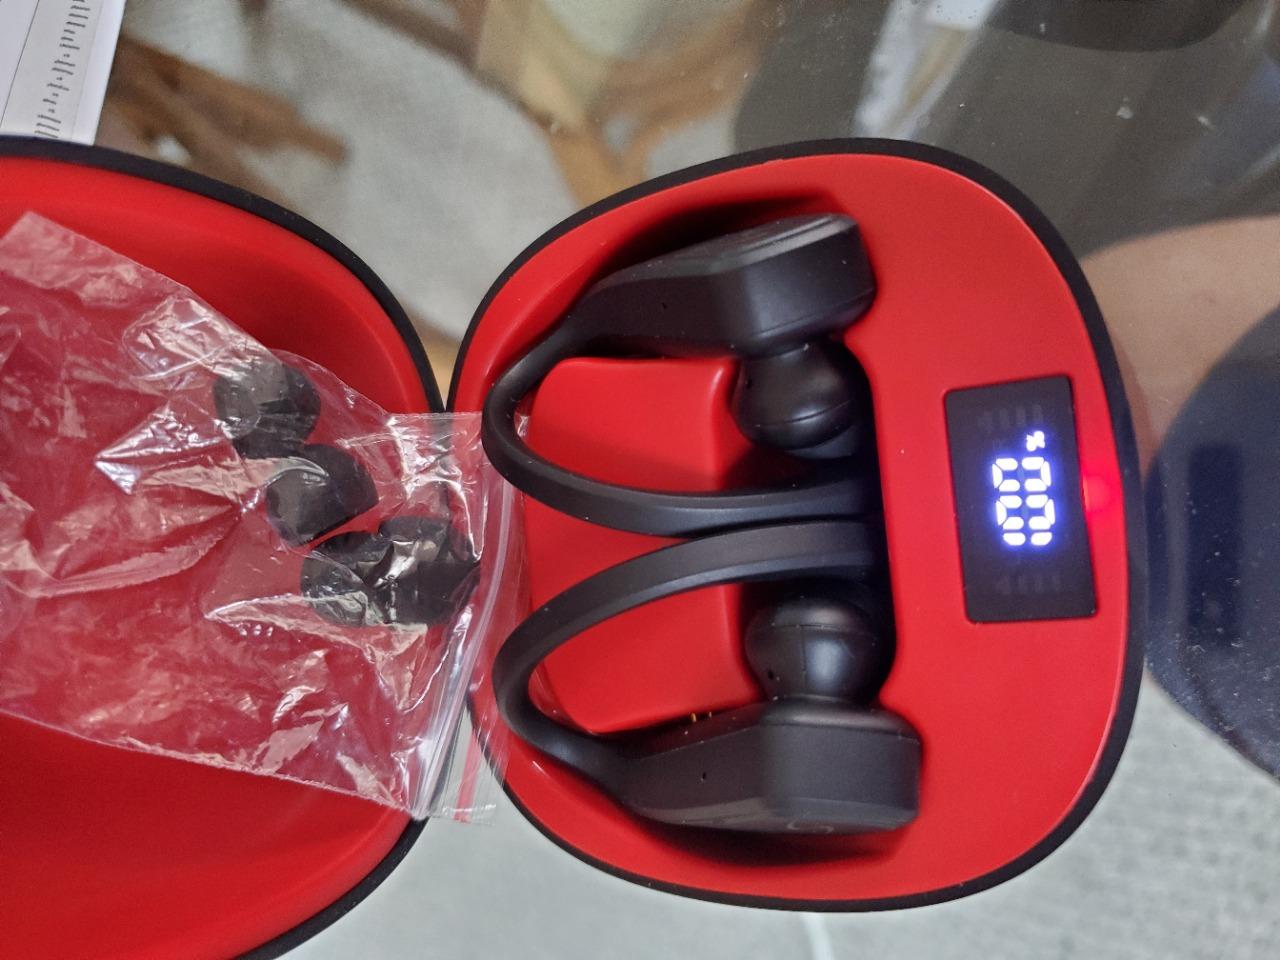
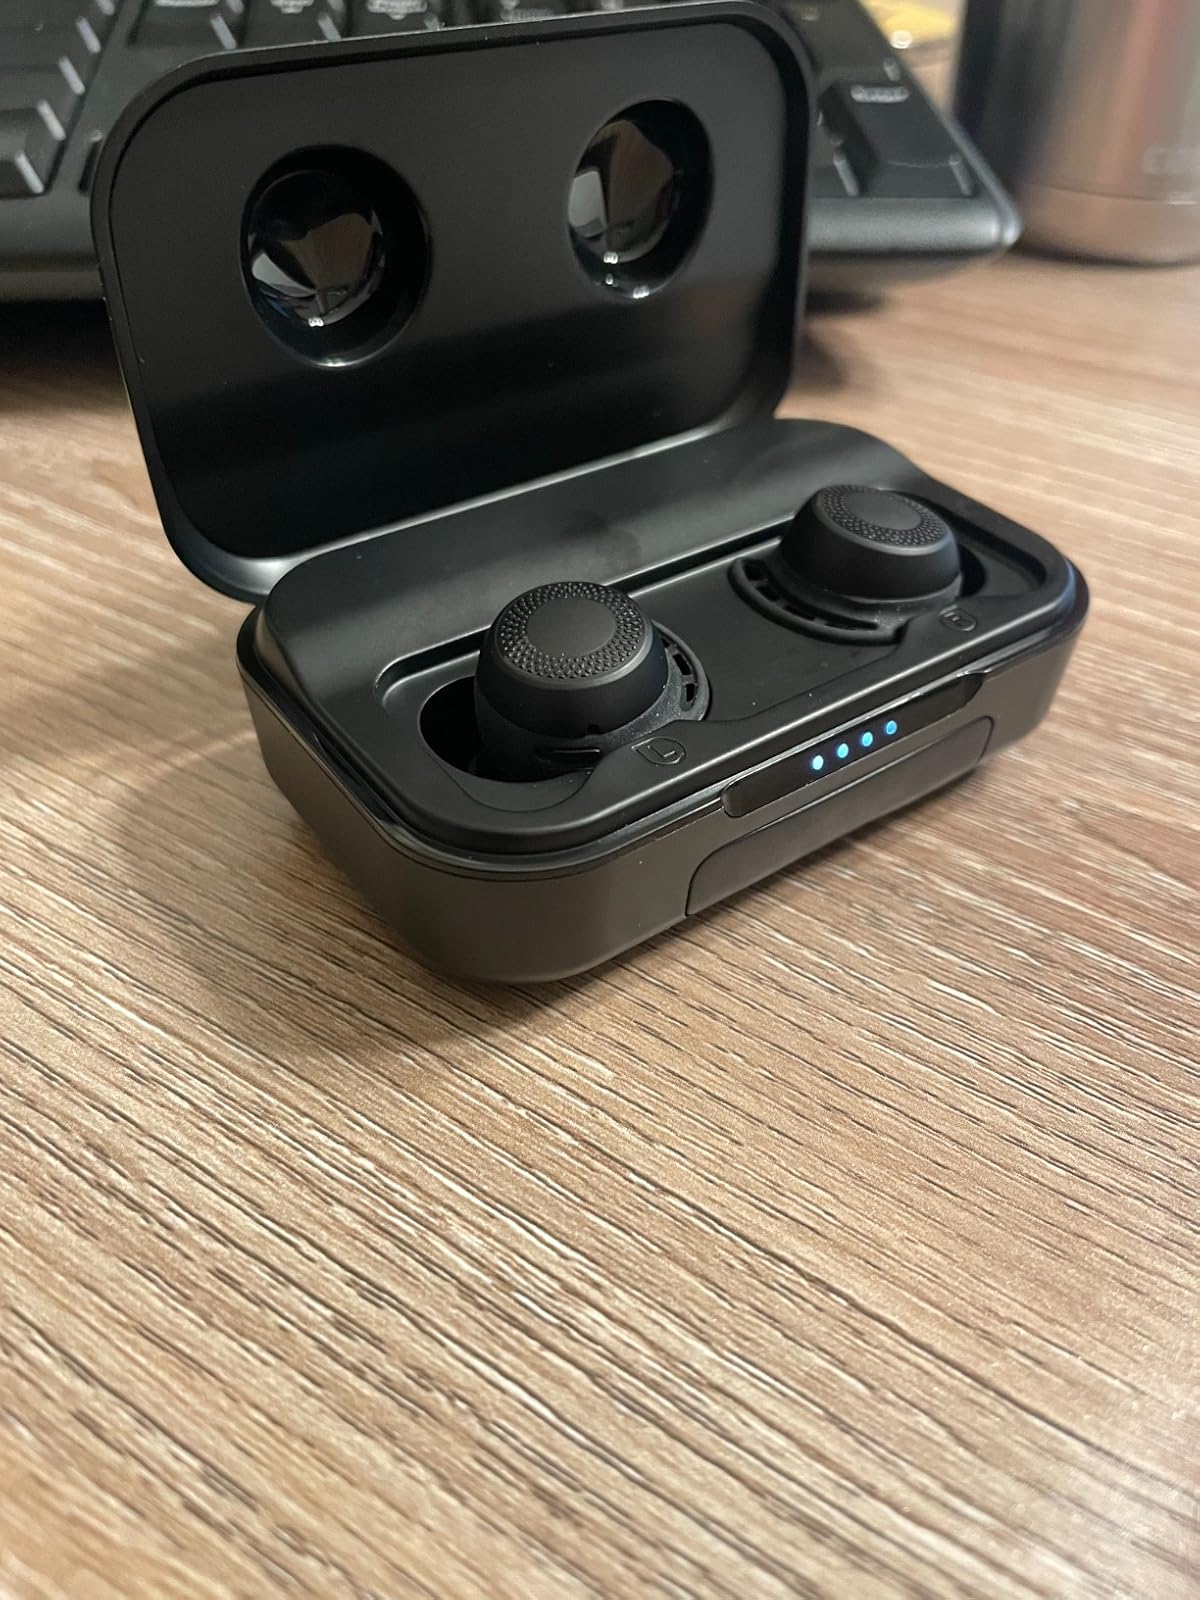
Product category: earbuds
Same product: no